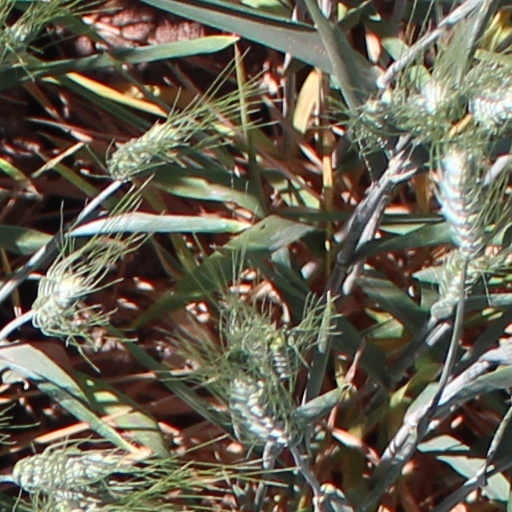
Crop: wheat